Shell Nigeria

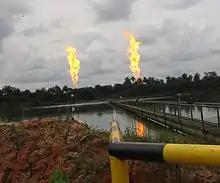
Gas flare in the Niger Delta

In July 2005, Jonah Gbemre, an Iwherekhan community member, filed a lawsuit against Shell to try to end gas flaring. Gbemre and the community argued that the extraction of oil and the technique of gas flaring results in a polluted environment and unhealthy living space. One activist in the region stated, "My community, Iwhrekan, is one out of the many of such host communities that have suffered from decades of gas flaring by IOCs [International Oil Company]. The million tons of carbon dioxide and methane released into the atmosphere every year, as a result of gas flaring, have obviously polluted the air we breathe in this part of the world." On 14 November 2005, the Federal High Court in Nigeria ruled in favor of the Iwherekhan community and declared that gas flaring was illegal. Furthermore, the court determined that gas flaring constituted a violation of the Iwherekhan community members' right to life and dignity.